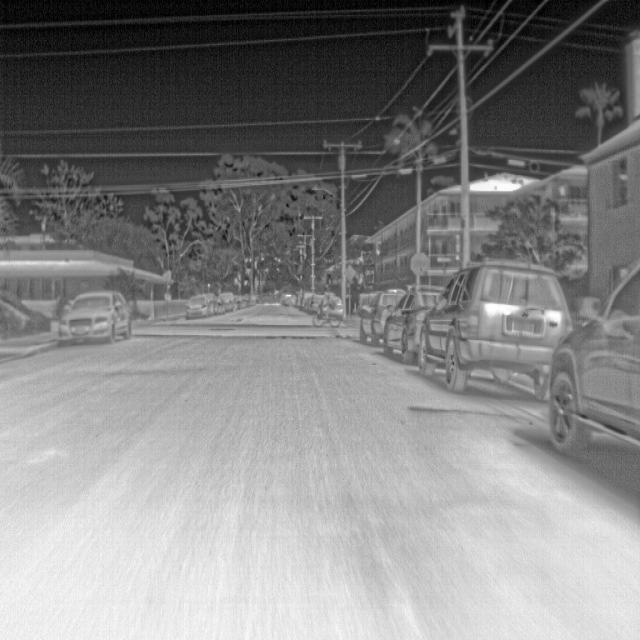
Detected objects:
label: person